Dubai International Airport

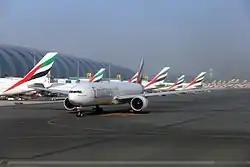
Emirates operations at Dubai International

Construction of Terminal 3 began in 2004 as the next stage of phase 2 of the development, with an estimated cost of around $4.55 billion. Completion was originally planned for 2006 but was delayed by two years.